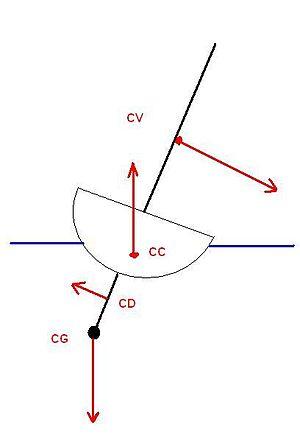
schéma illustrant la position des centre d'un voilier suivant la gite
Un voilier utilise les voiles comme moyen de propulsion. Quand les voiles sont hissées, elles produisent des efforts qui vont d'une part propulser le navire et d'autre part faire changer l'assiette et la gîte du navire. Le voilier s'équilibre naturellement, la page décrit cette équilibrage pour un voilier.